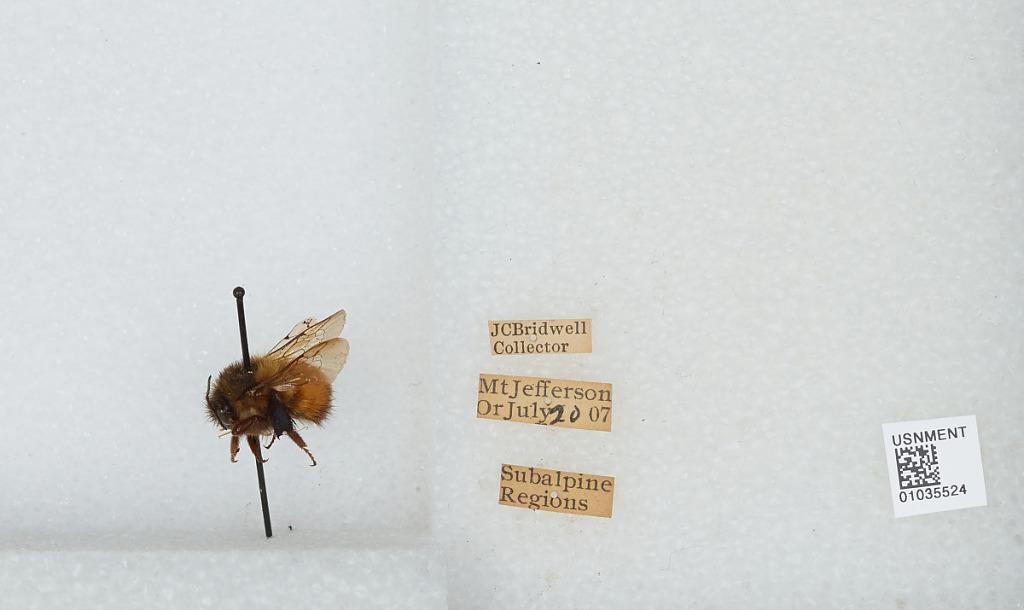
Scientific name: Bombus (Pyrobombus) melanopygus Nylander
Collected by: J. Bridwell
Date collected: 1907-7-20
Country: United States
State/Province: Oregon
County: Linn
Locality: Mount Jefferson, Subalpine Regions
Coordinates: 44.6742, -121.799